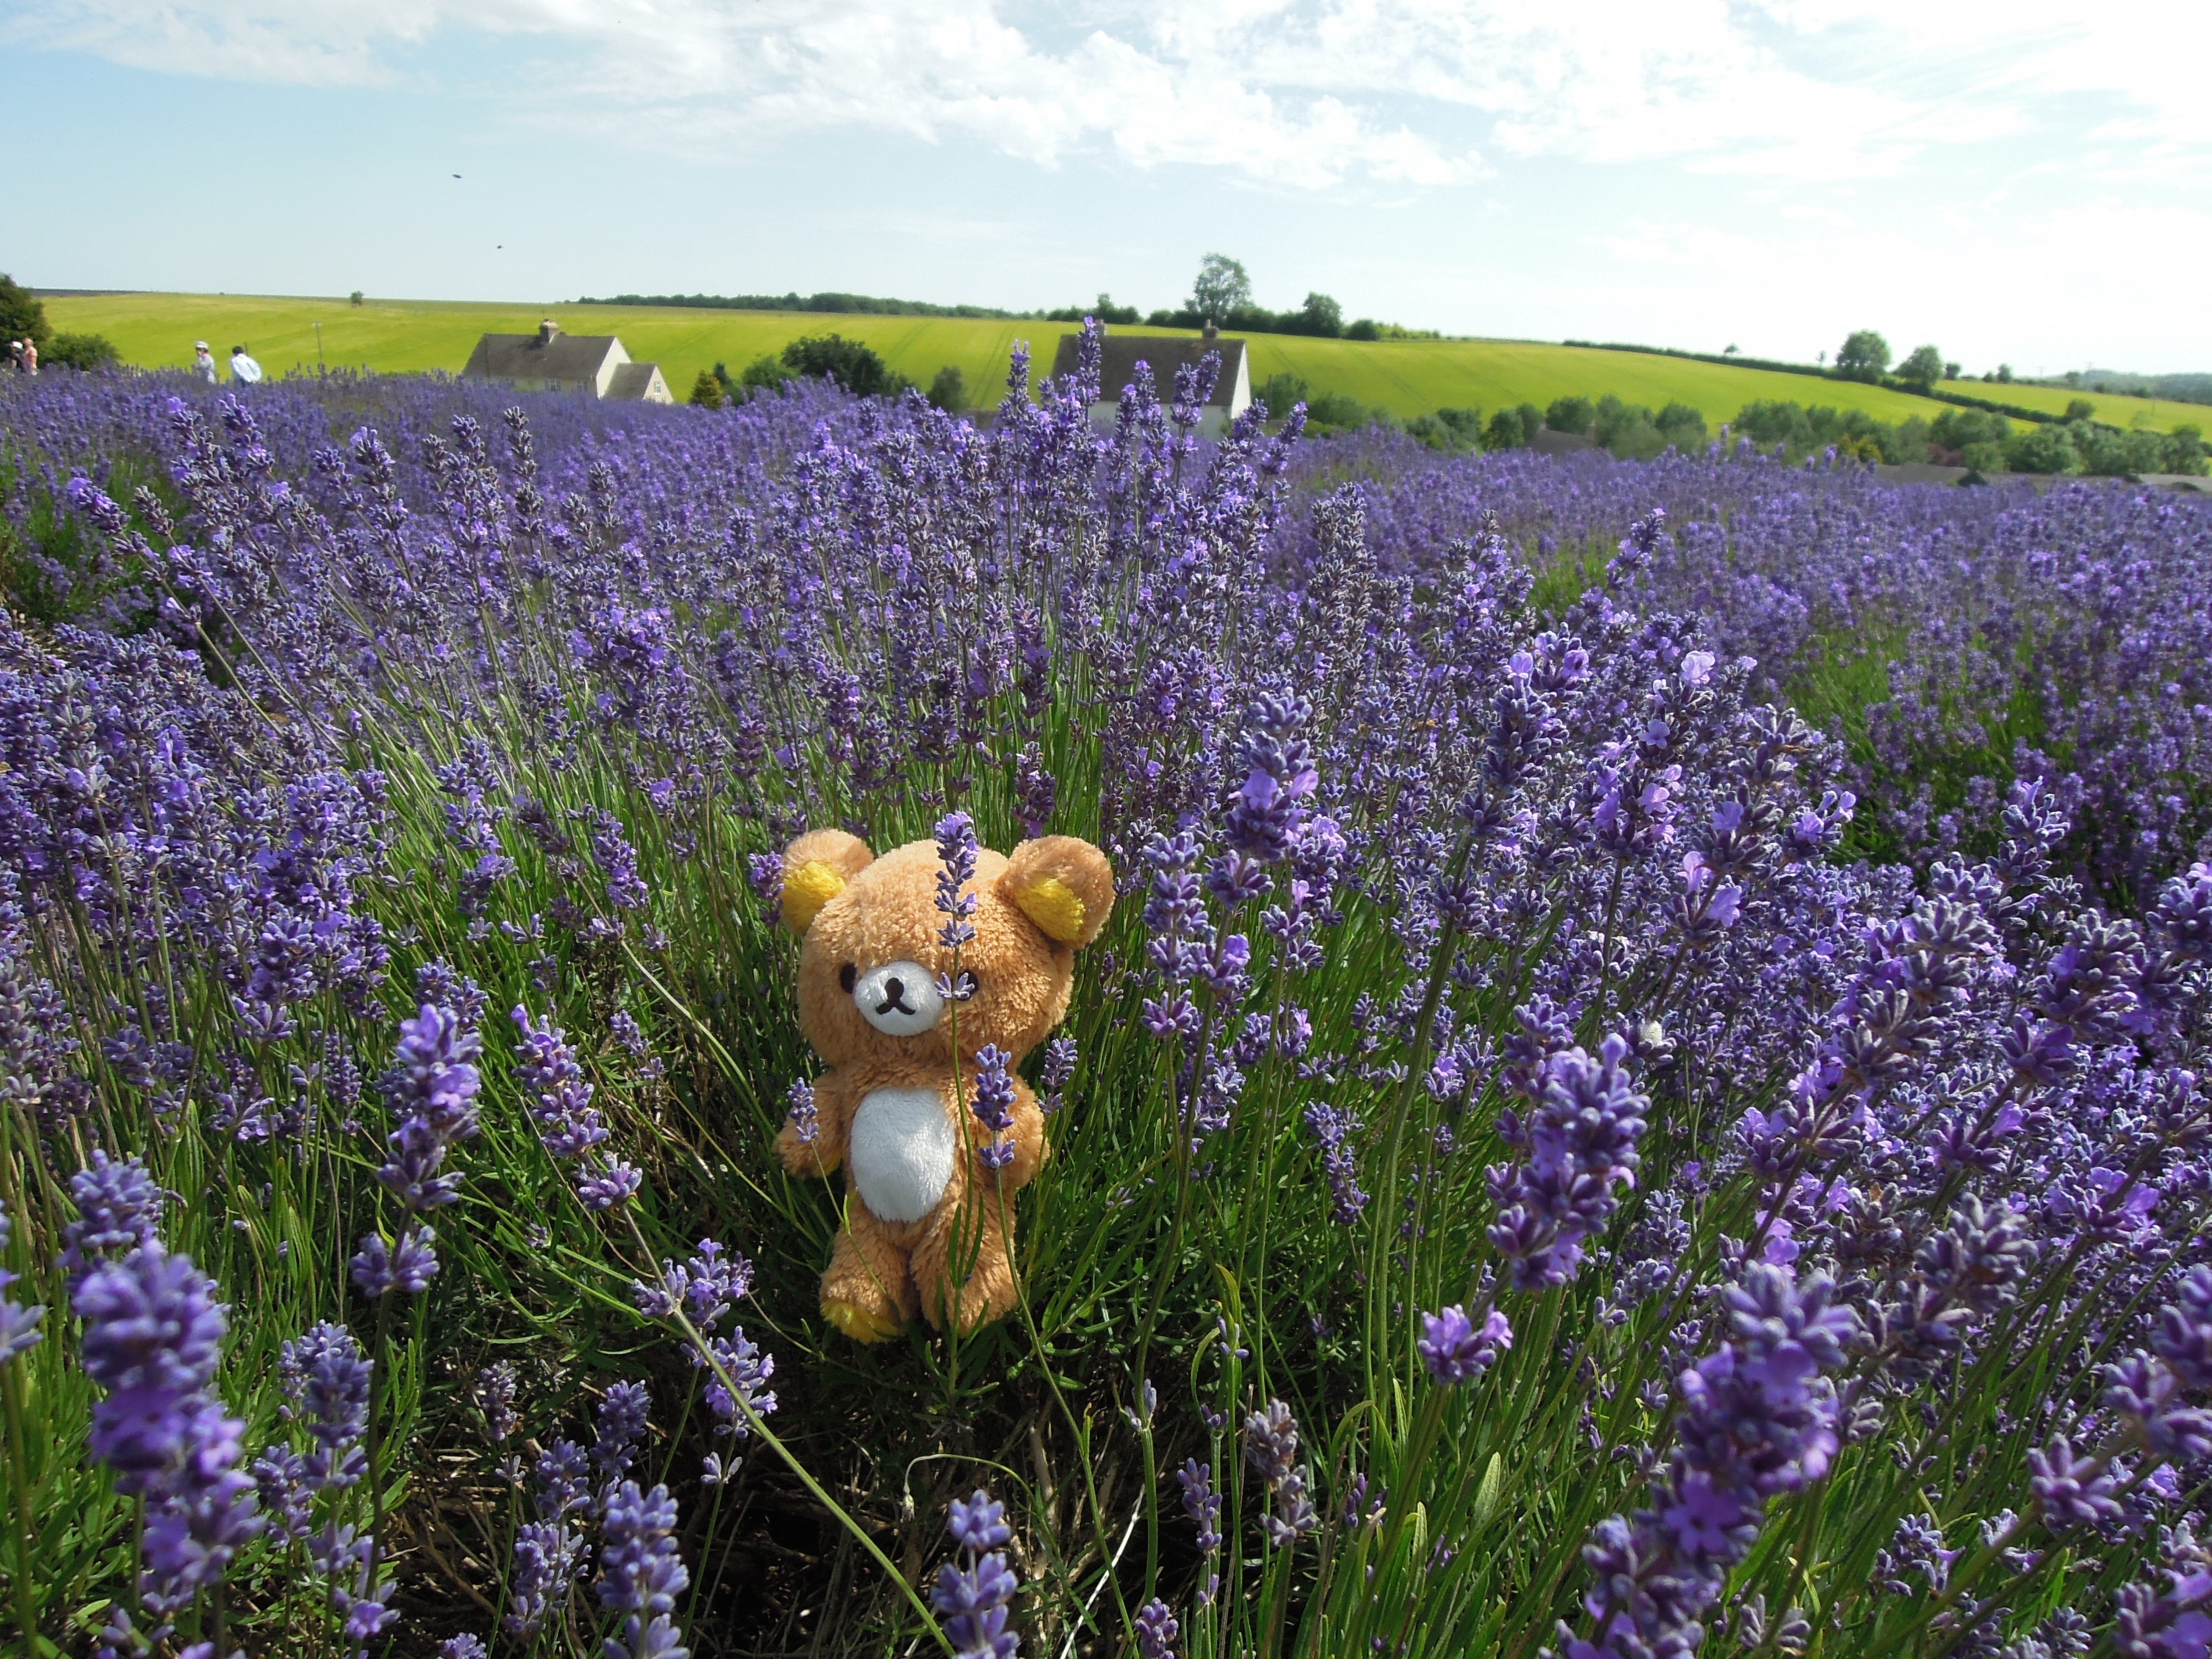
nature, plant, field, meadow, prairie, flower, summer, bear, toy, flora, lavender, wildflower, uk, england, iris, bluebonnet, plush, lupin, flowering plant, land plant, english lavender, french lavender